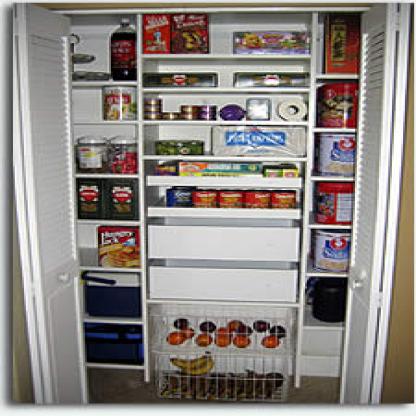
Scene: Indoor